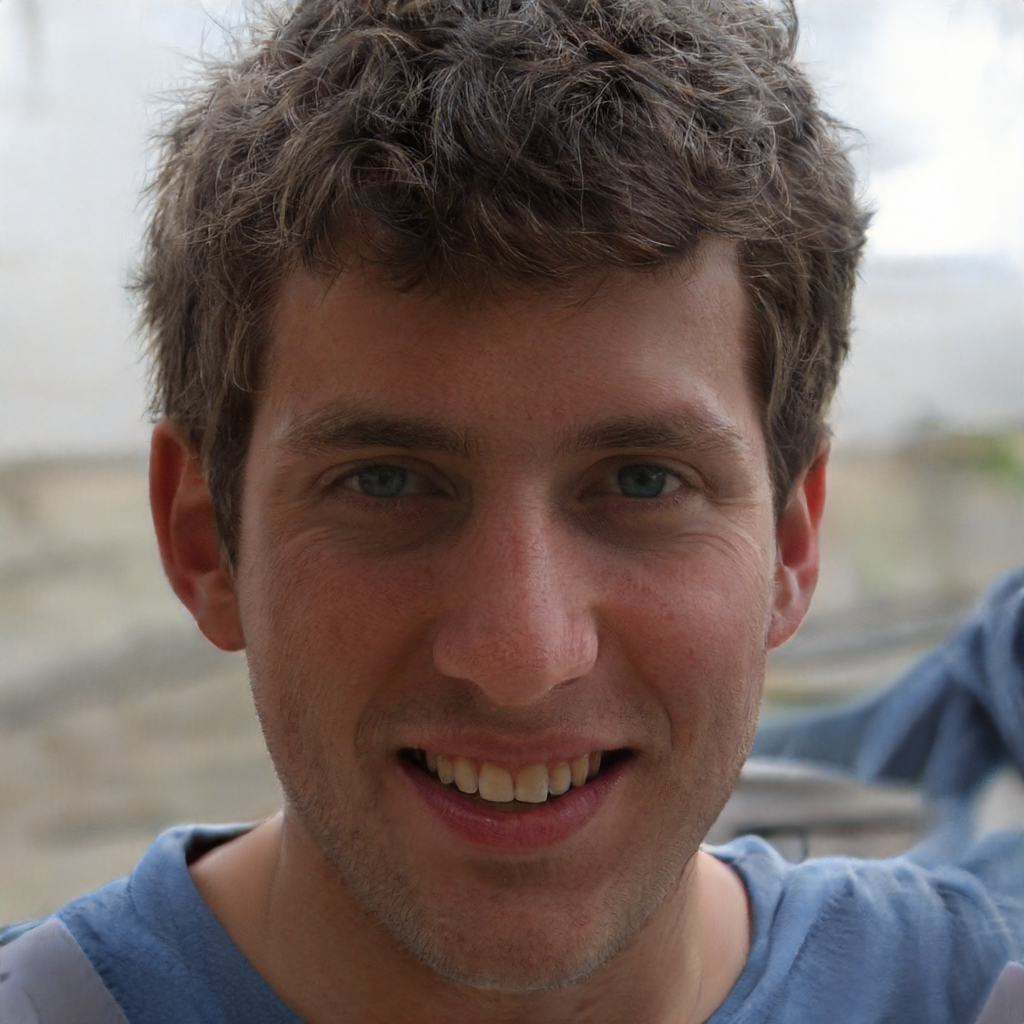
Label: Colored